Horned God

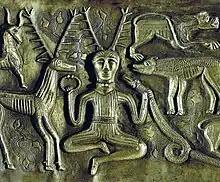
The "Cernunnos" type antlered figure on the Gundestrup Cauldron

In traditional and mainstream Wicca, the Horned God is viewed as the divine male principality, being both equal and opposite to the Goddess. The Wiccan god himself can be represented in many forms, including as the Sun God, the Sacrificed God and the Vegetation God, although the Horned God is the most popular representation. The pioneers of the various Wiccan or Witchcraft traditions, such as Gerald Gardner, Doreen Valiente and Robert Cochrane, all claimed that their religion was a continuation of the pagan religion of the Witch-Cult following historians who had purported the Witch-Cult's existence, such as Jules Michelet and Margaret Murray.